United States Courthouse Building and Downtown Postal Station (Tampa, Florida)

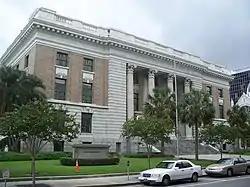

The U.S. Courthouse Building and Downtown Postal Station, also known as U.S. Post Office, Courthouse and Custom House or the U.S. Post Office, Courthouse and Custom House, is a historic courthouse of the United States District Court for the Southern District of Florida and later for the United States District Court for the Middle District of Florida in Tampa, Florida, United States. It is located at 601 Florida Avenue. On June 7, 1974, it was added to the U.S. National Register of Historic Places as Federal Building, U.S. Courthouse, Downtown Postal Station.